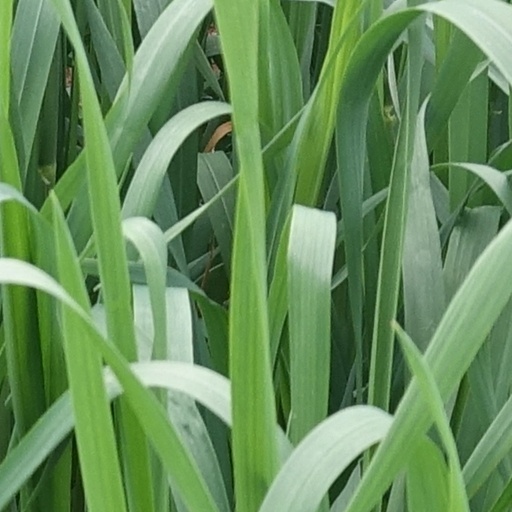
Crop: wheat